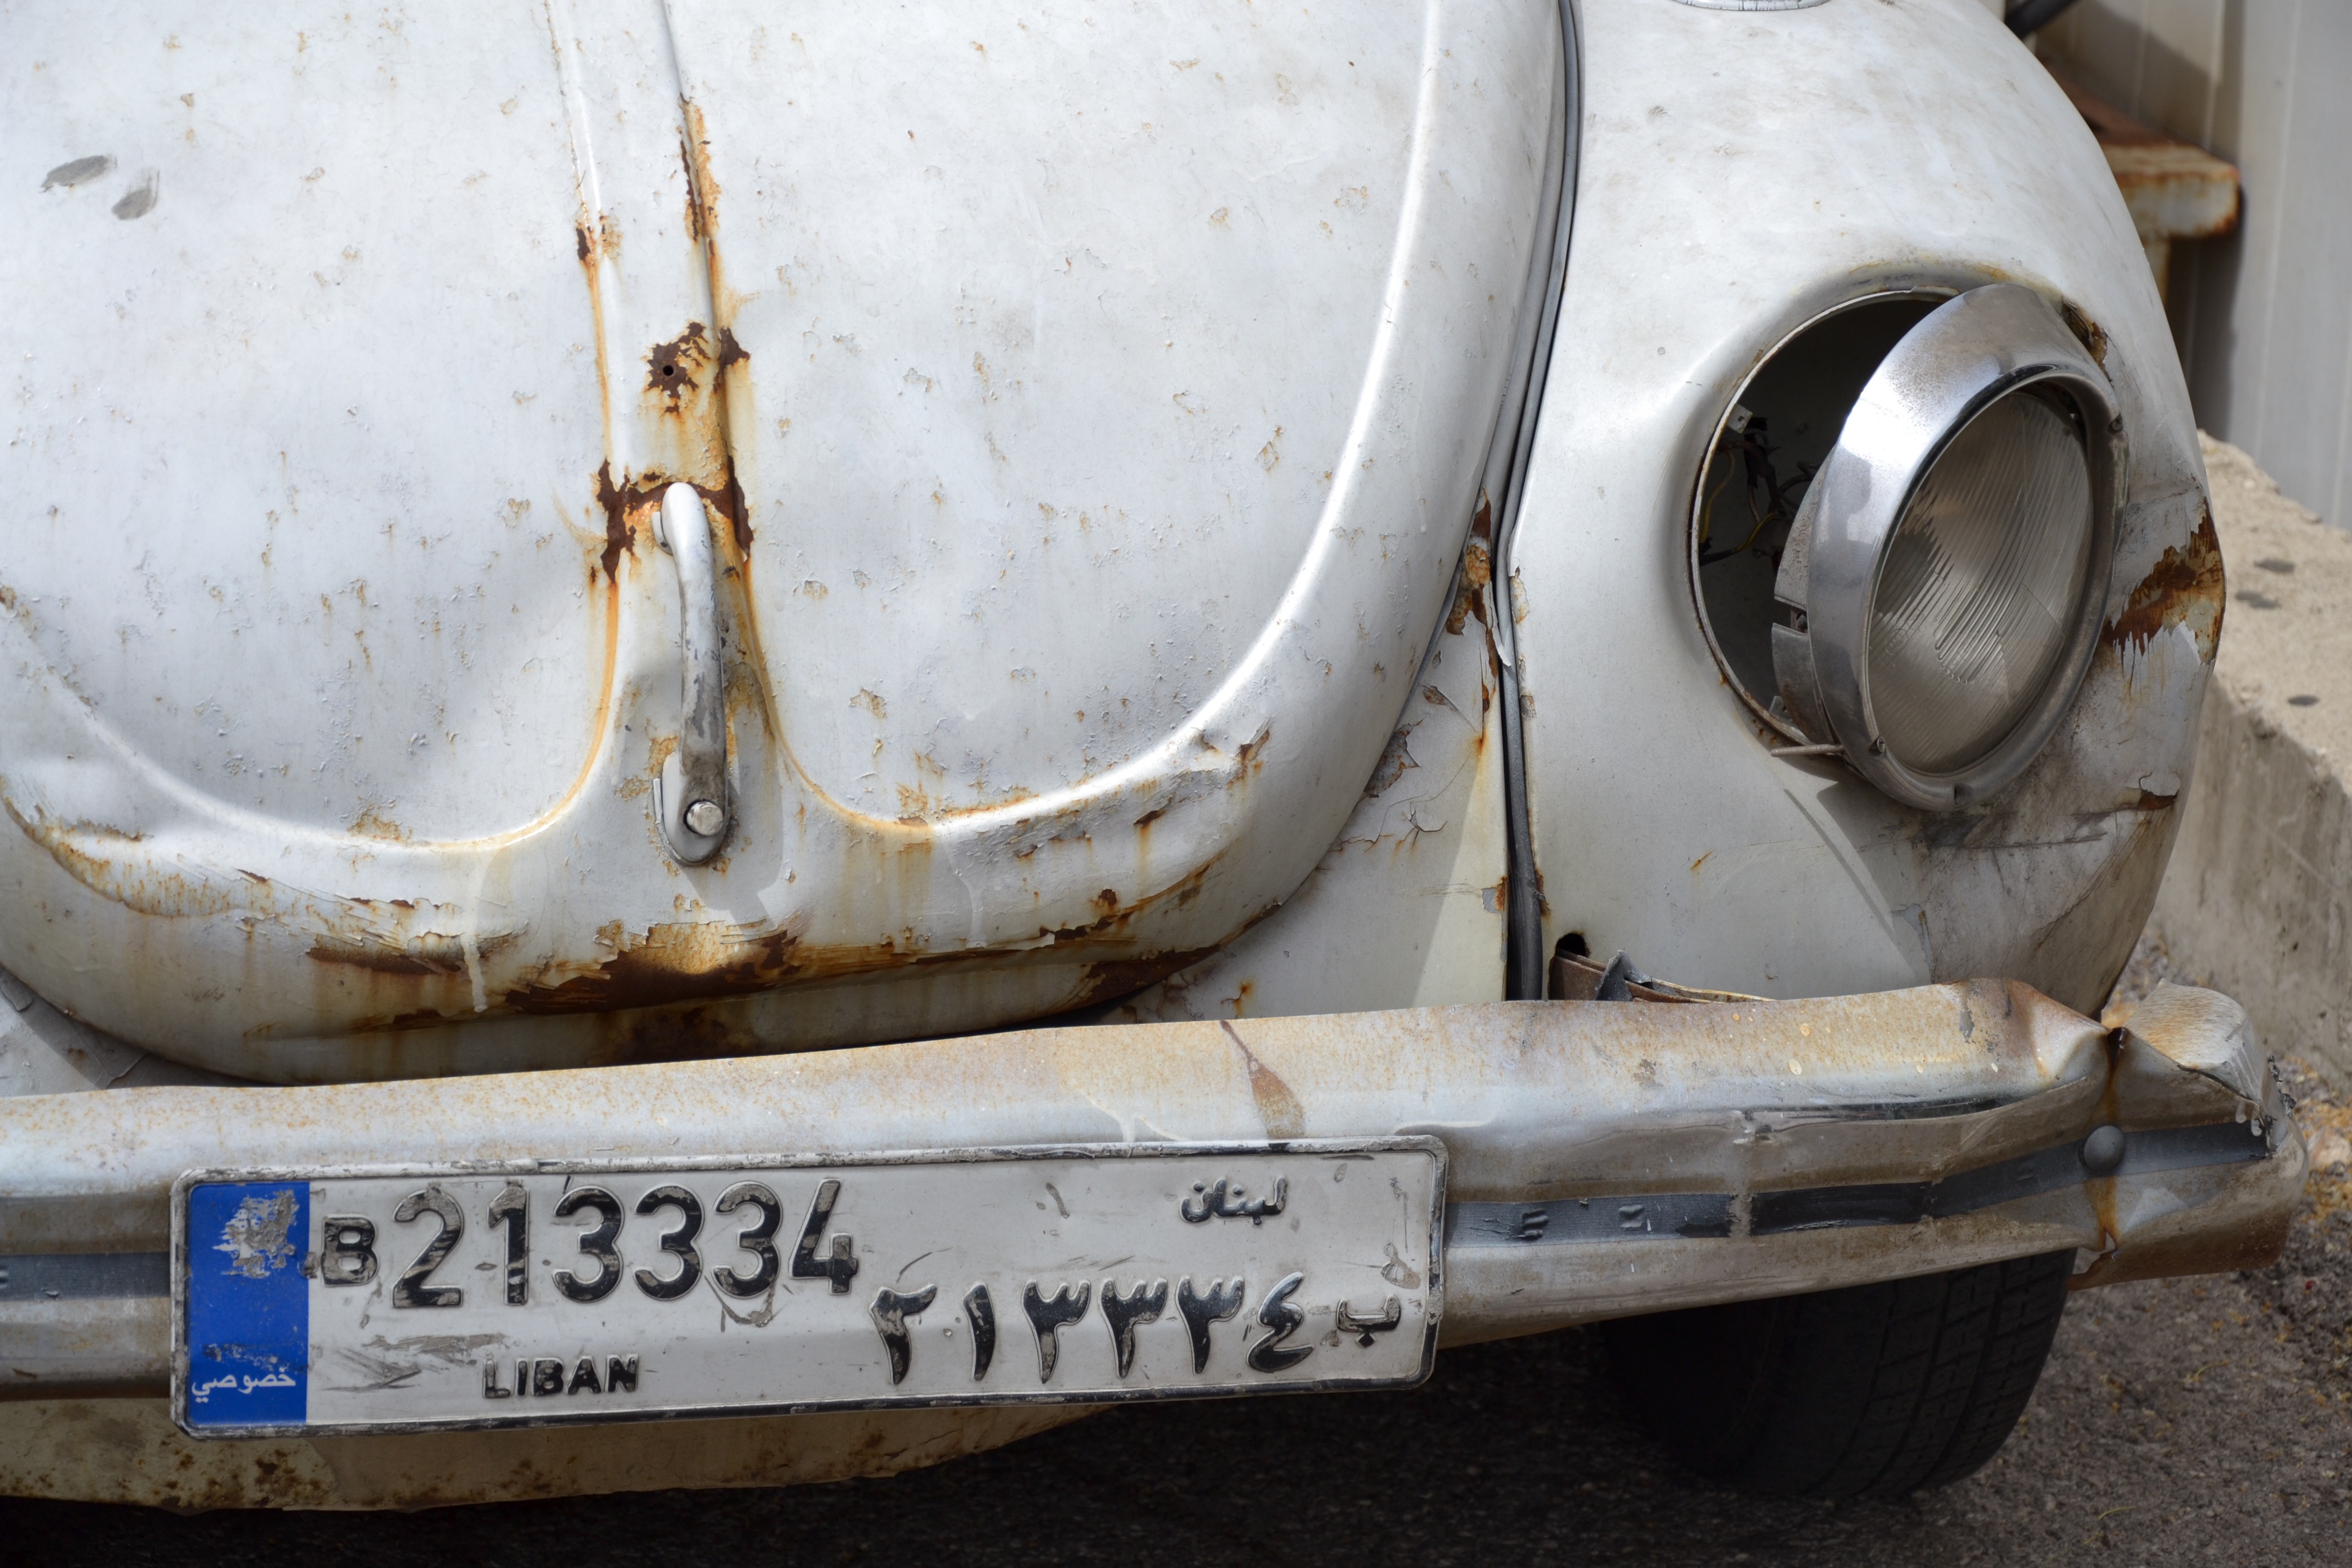
wheel, vehicle, bumper, engine, auto part, exhaust system, automotive exterior, aircraft engine